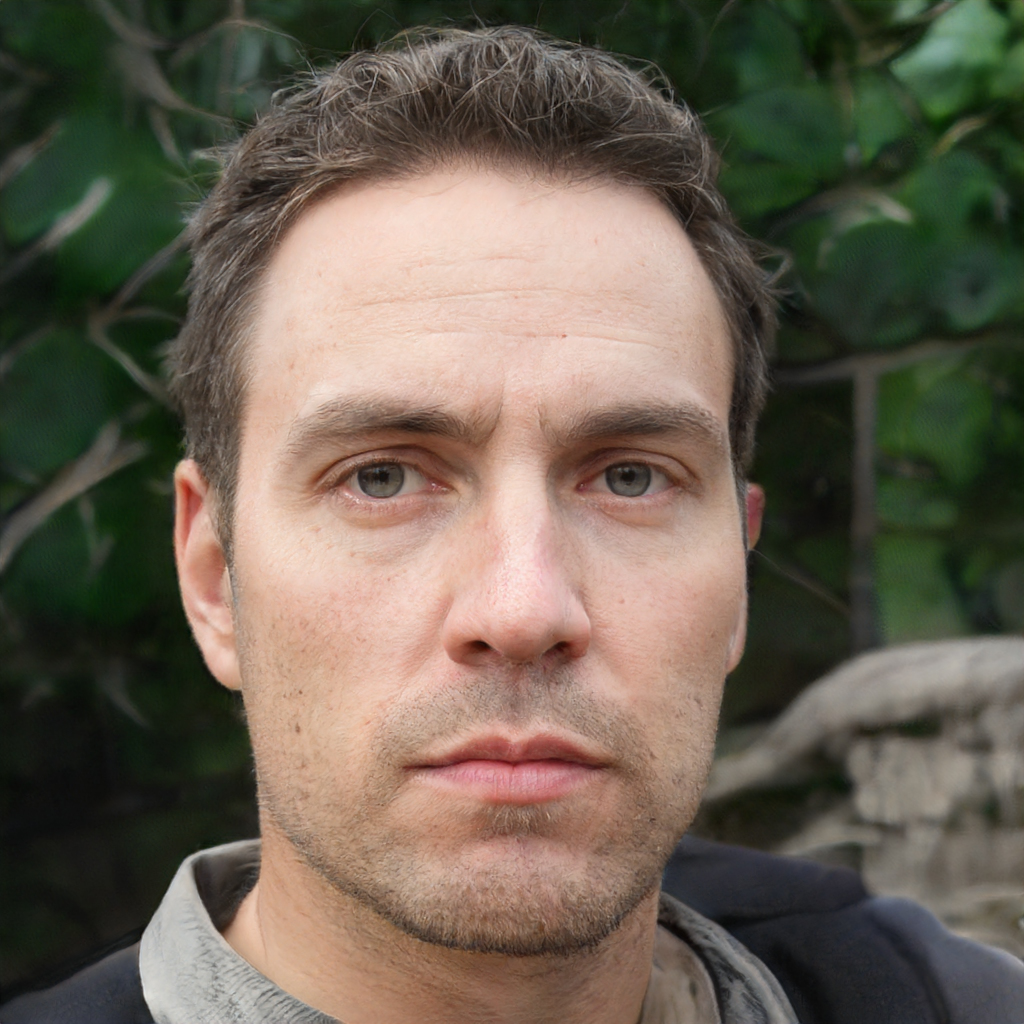
Gender: Male